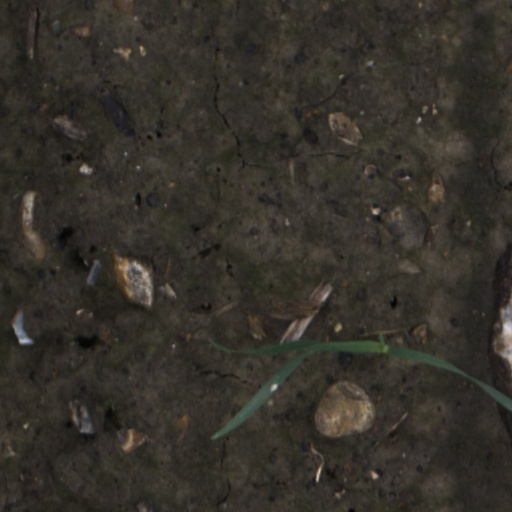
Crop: wheat